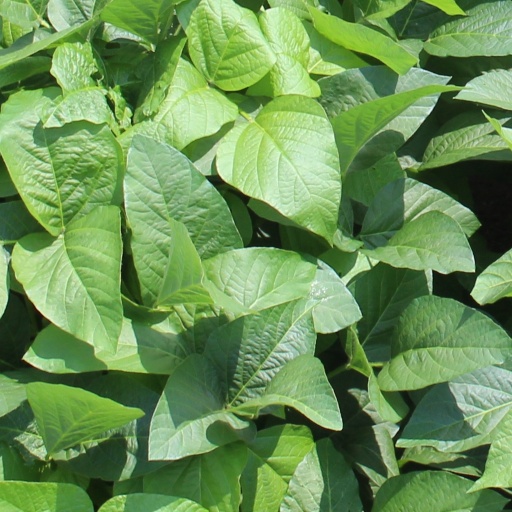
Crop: soybean